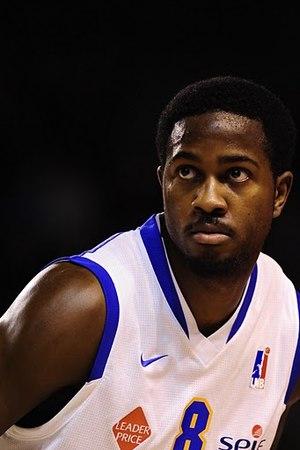
Le joueur de basket-ball Carl Ona Embo
L'Union Poitiers Basket 86 est un club français de basket-ball évoluant en Pro B, basé à Poitiers. Le club est issu de la fusion des sections basket-ball des clubs omnisports locaux du Patronage Saint-Joseph-Cercle d'Education Physique de Poitiers et du Stade Poitevin, en 2004.
Carl Ona Embo, né le 8 juin 1989 à Lille, est un joueur de basket-ball professionnel français. Il mesure 1,88 m.